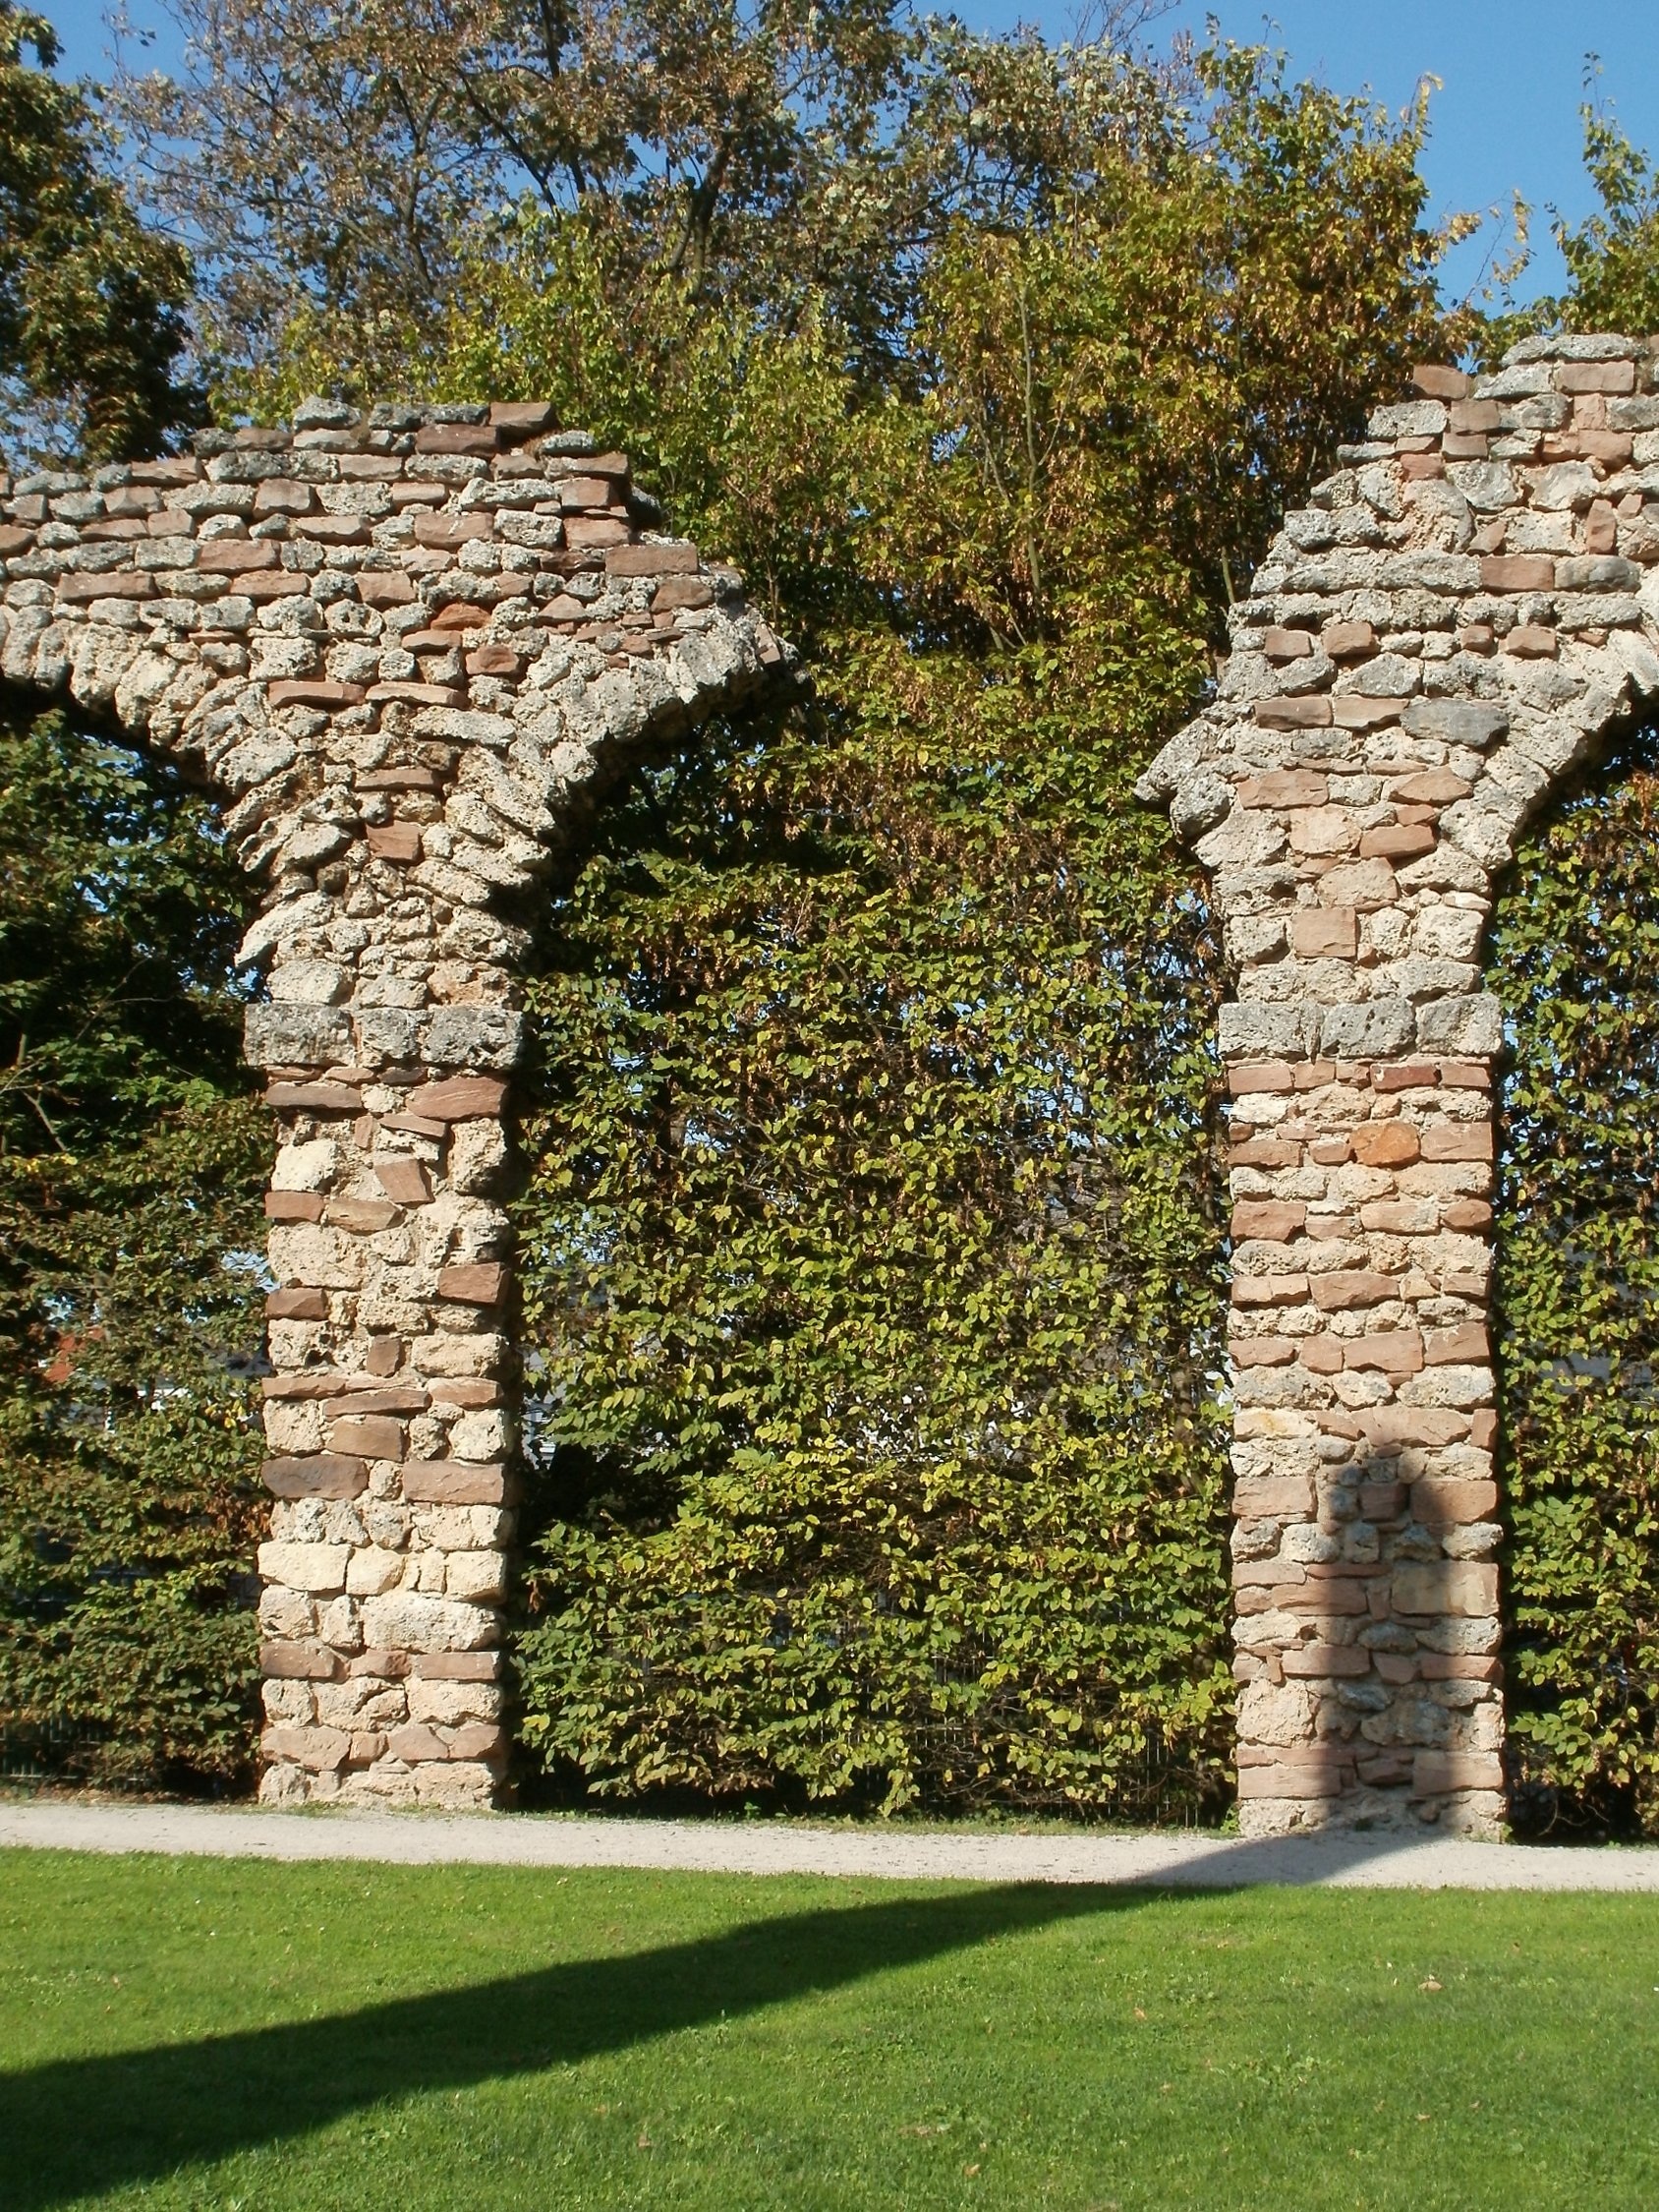
tree, nature, grass, rock, architecture, structure, bridge, lawn, building, chateau, old, wall, stone, monument, europe, arch, column, park, ancient, stone wall, garden, weathered, ruins, vegetation, shrub, roman, history, abbey, heritage, estate, aqueduct, flooring, archaeological site, deteriorated, ancient history, schwetzingen, woody plant